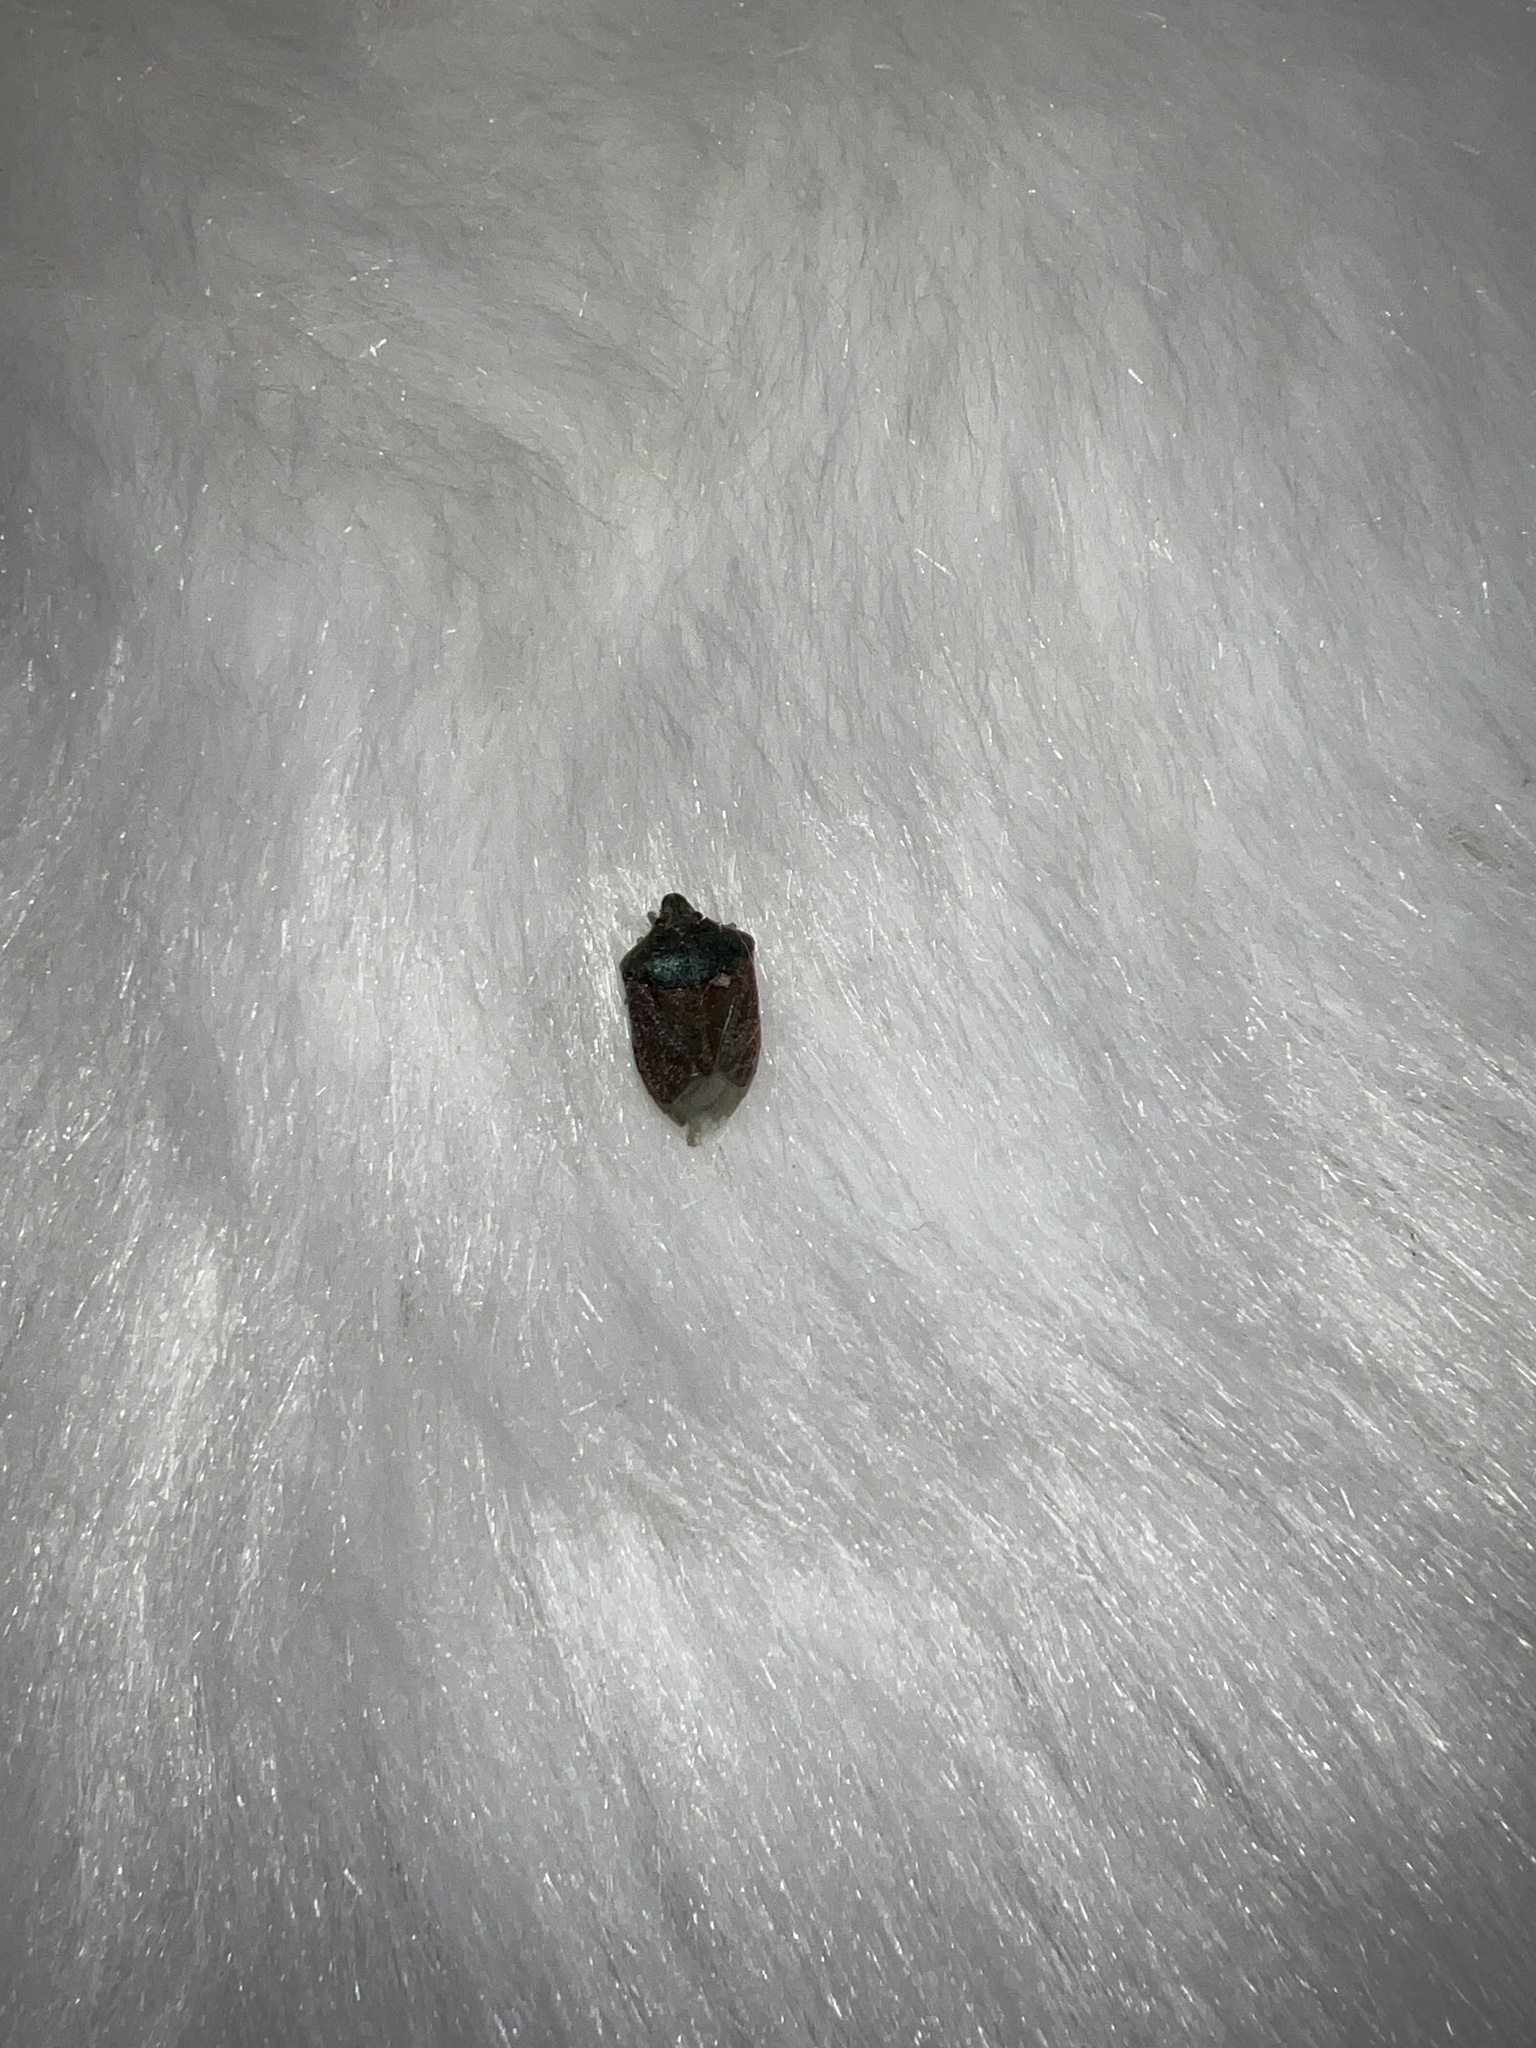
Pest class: stink_bug